Nikolai Moskvitelev

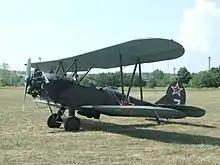
The Polikarpov U-2, a training aircraft Moskvitelev learnt to fly on

Moskvitelev was born into a working-class family on 27 July 1926 in Vyazovy Gai, then part of Nikolayevsky Uyezd, Samara Governorate, in the Russian SFSR, USSR. His family was affected by the famines in the early 1930s which caused considerable hardship in the Volga region in which they lived. Moskvitelev's mother died in 1938, while his father took employment as a mechanic at a machine tractor station, but still struggled to make a living wage. After the Axis invasion of the Soviet Union, embroiling the USSR in the Second World War, and reaching the age for service in 1943, Moskvitelev appeared before the authorities and requested a posting to the front. He was instead offered to be trained as a pilot at the 1st School of Naval Pilots in Kuybyshev, which he accepted. He was initially trained on the U-2 and UT-2 aircraft, and in late 1944 was transferred to the . The war ended before he could fly in combat, and his graduation was deferred while the cadets were tasked with helping rebuild the damaged city of Yeysk. Flying lessons resumed in 1946, and Moskvitelev finally graduated in 1947.